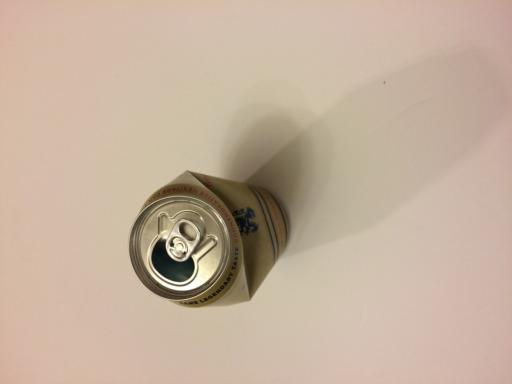
Label: metal